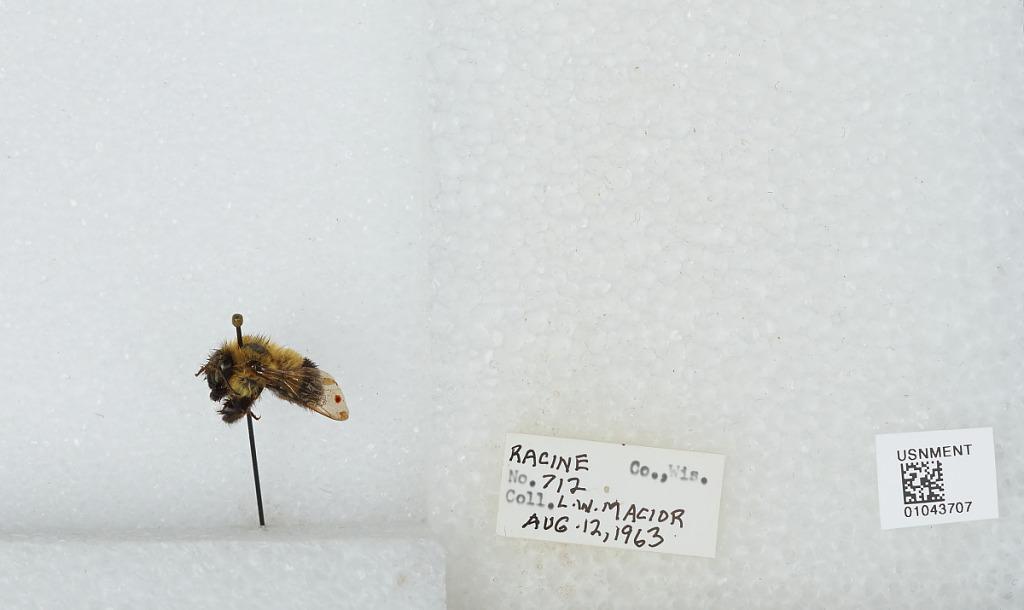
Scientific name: Bombus (Bombus) affinis Cresson
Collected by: L. Macior
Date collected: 1963-8-12
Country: United States
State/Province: Wisconsin
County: Racine
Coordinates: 42.78, -87.76